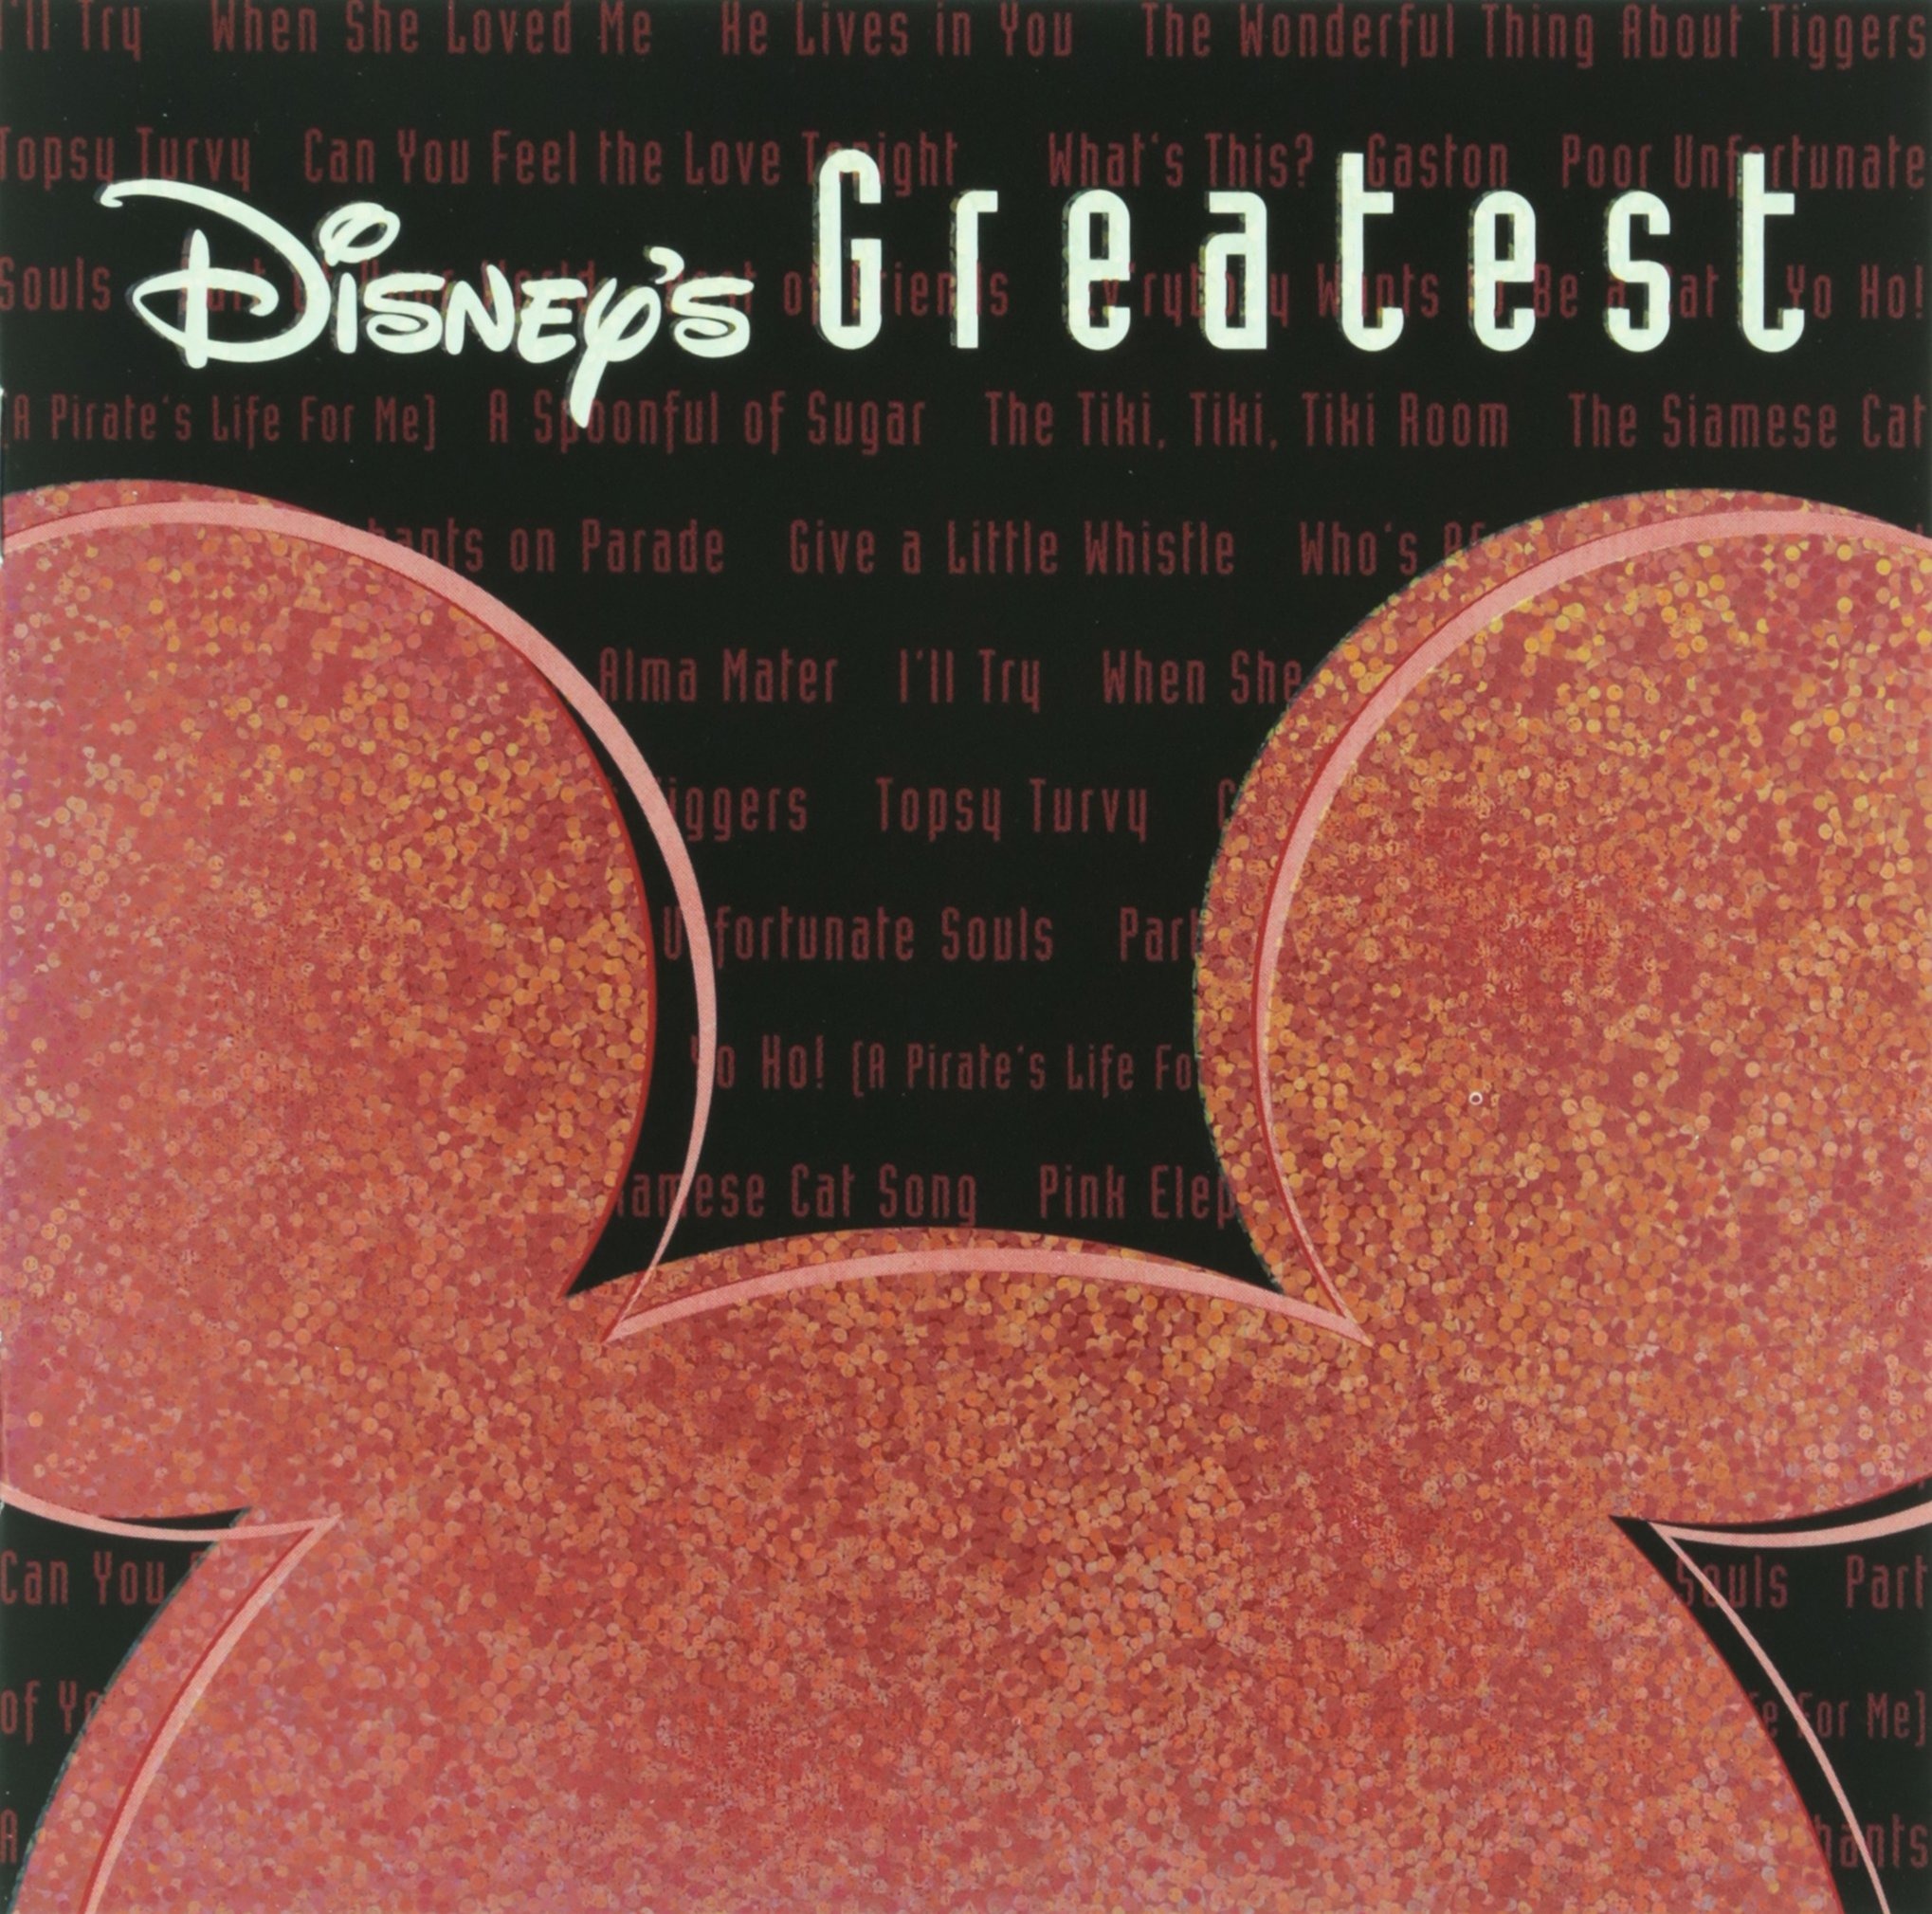
Item Name: Disney's Greatest, Vol. 3 (Jewel)
Value: 1.0
Unit: Count

Price: 32.9